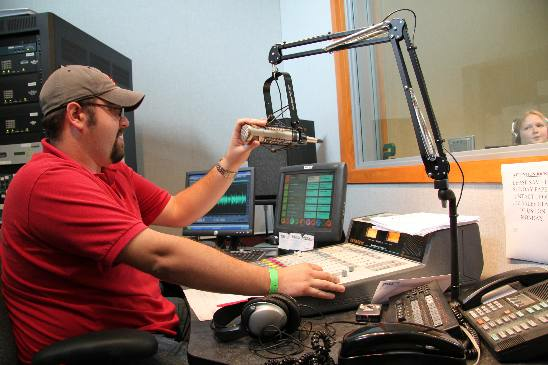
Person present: Yes